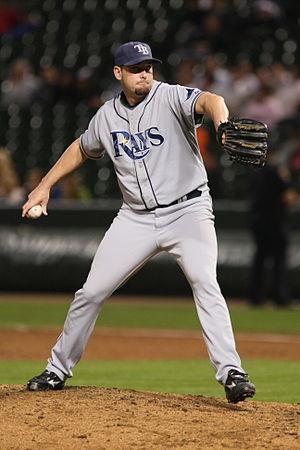
Daniel Michael Wheeler, né le 10 décembre 1977 à Providence aux États-Unis, est un lanceur de relève droitier évoluant en Ligue majeure de baseball avec les Indians de Cleveland.